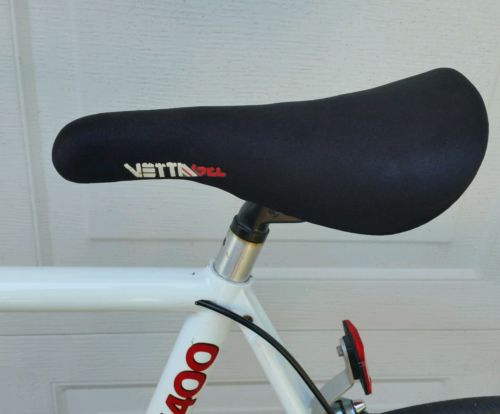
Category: bicycle